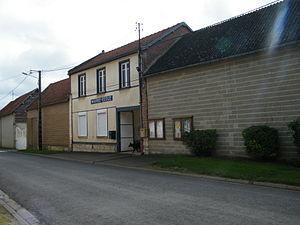
Mairie.
Hallivillers est une commune française située dans le département de la Somme, en région Hauts-de-France.